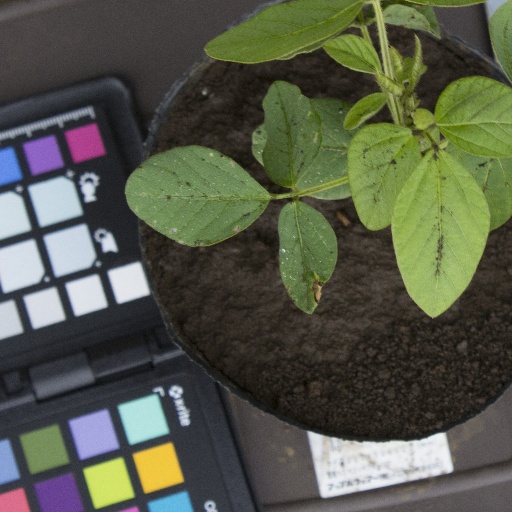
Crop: soybean